Car classification

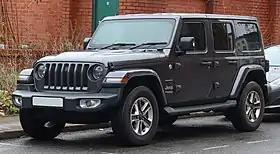
Jeep Wrangler (2018–present)

A "sports sedan" — also known as "sports saloon" — is a subjective term for a sedan/saloon car that is designed to have sporting performance or handling characteristics.